Sandy Liang

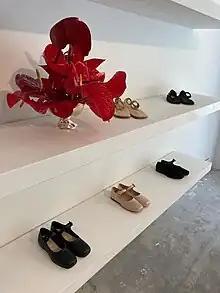
A display of shoes at the Sandy Liang flagship store in New York City, 2023

Liang launched her fashion label, Sandy Liang, in 2014, after graduating from Parsons. She was inspired by the style of grandmothers in Chinatown, and engaged her grandmother to model a collection of oversized coats. The brand's first collection was released in fall/winter 2014. In spring/summer 2015, the brand held a runway show at Liang's family restaurant.